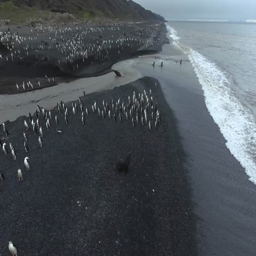
seals go to the water and penguins swim ashore .